List of formations in American football

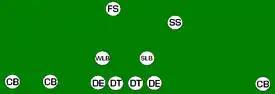
4–2–5

A formation similar to the Flexbone, though much older, is known as the "Delaware Wing-T" was created by longtime University of Delaware coach and NCAA Rules Committee chairman David M. Nelson, and perfected by his successor Tubby Raymond. It has become a very popular offense with high schools and small colleges. It was designed at the time to be a mix between the single wing and T-formation. It took the motion and run-strength of the single wing, and the QB-under-center from the T. In this variation, there is only one wing back, with the other back lined up next to the fullback on the opposite side from the wing back. However, the Wing Back may also line up diagonally from the Tight End. He may be used as an extra blocker or a receiver. He may come in motion for running plays.